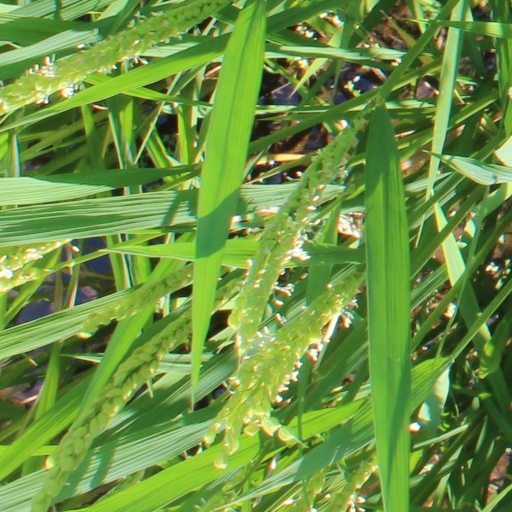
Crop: rice